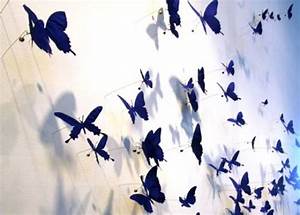
Label: farfalla